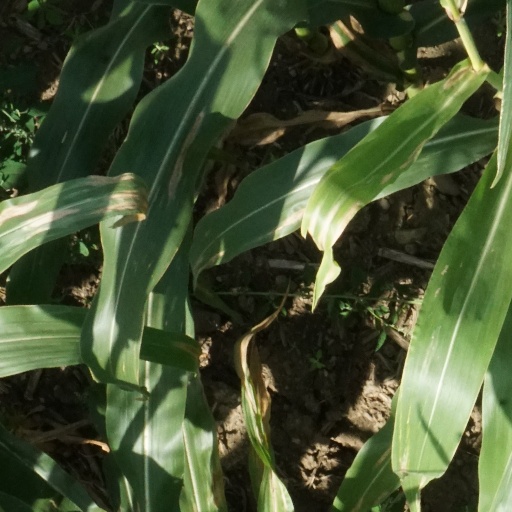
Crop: maize; corn